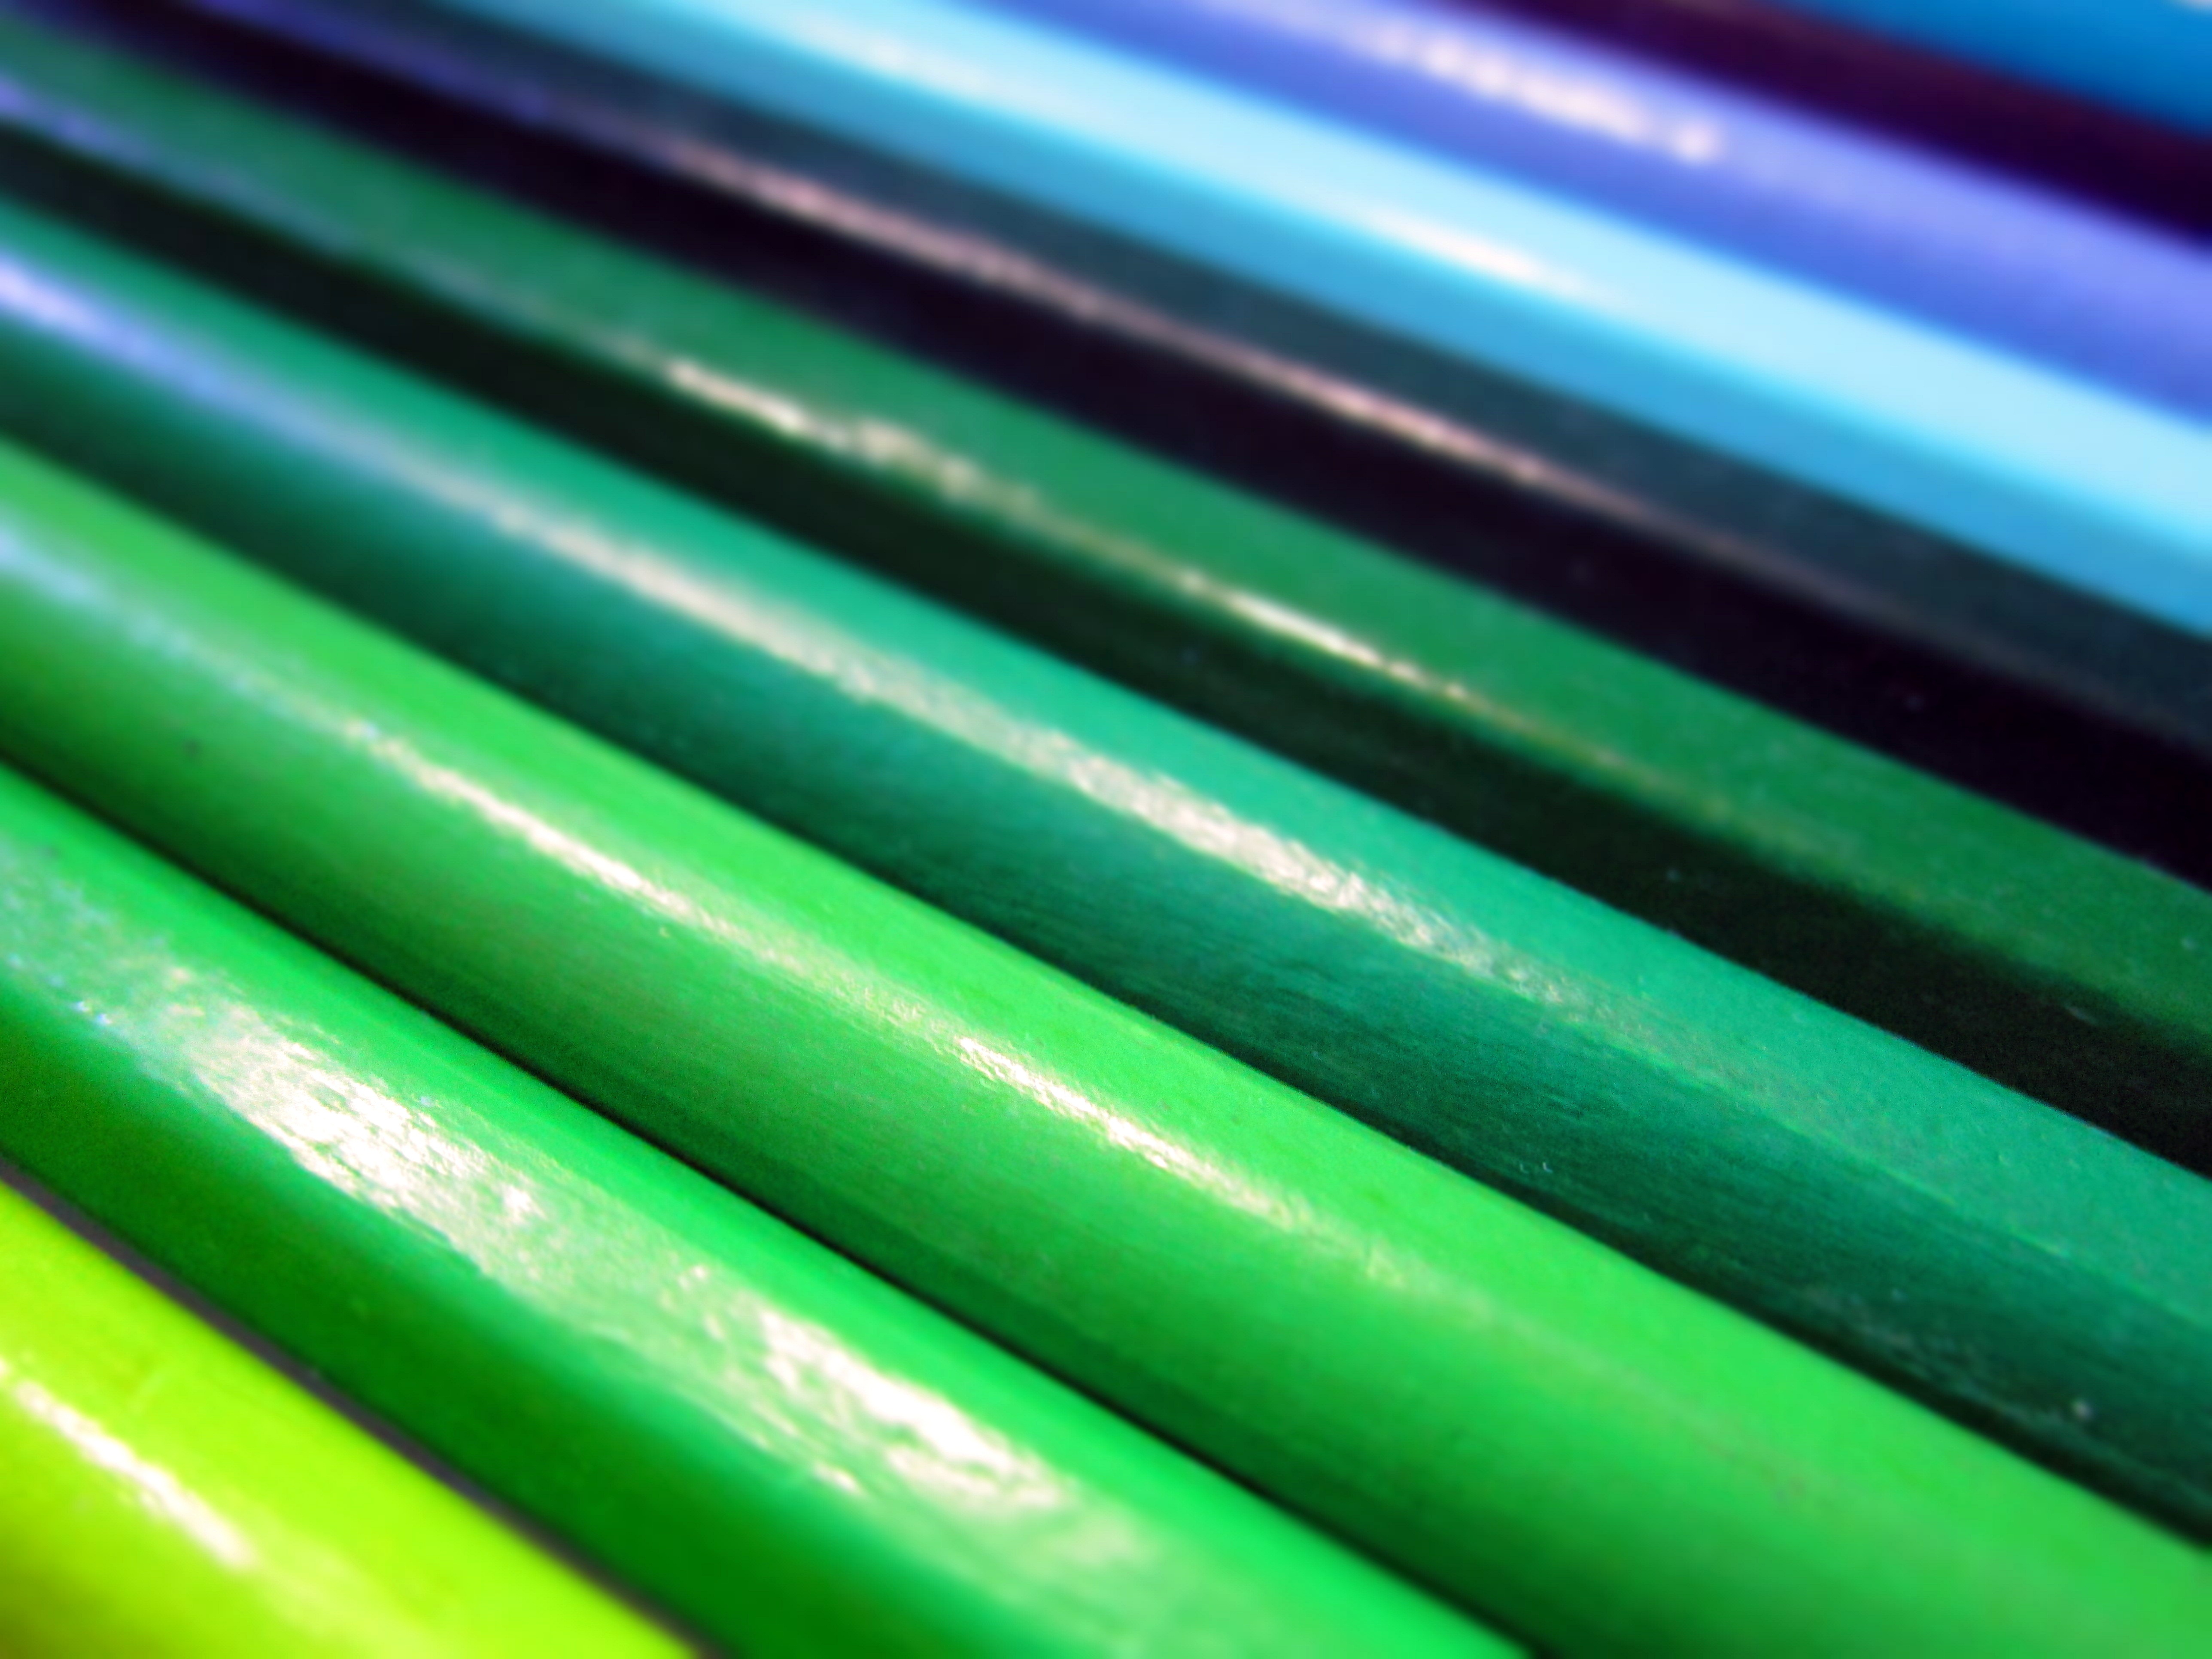
line, green, color, blue, circle, shape, cue stick